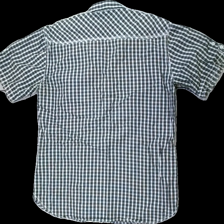
View: back
Type: Shirt
Category: Men
Brand: Not in the list
Brand text on label: mtk
Colors: White, Black
Material: 100% cotton
Pattern: Checkered print
Cut: Regular
Size: M
Season: All
Stains: Major
Damage: fläckar krage
Damage location: top center
Damage 2 location: bottom center
Price range: <50
Recommended usage: Export
Description: rutig kortärmad skjorta, fläckar i krage